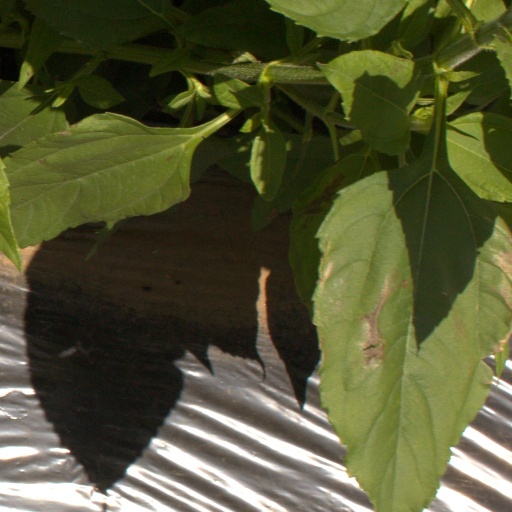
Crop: Jerusalem artichoke